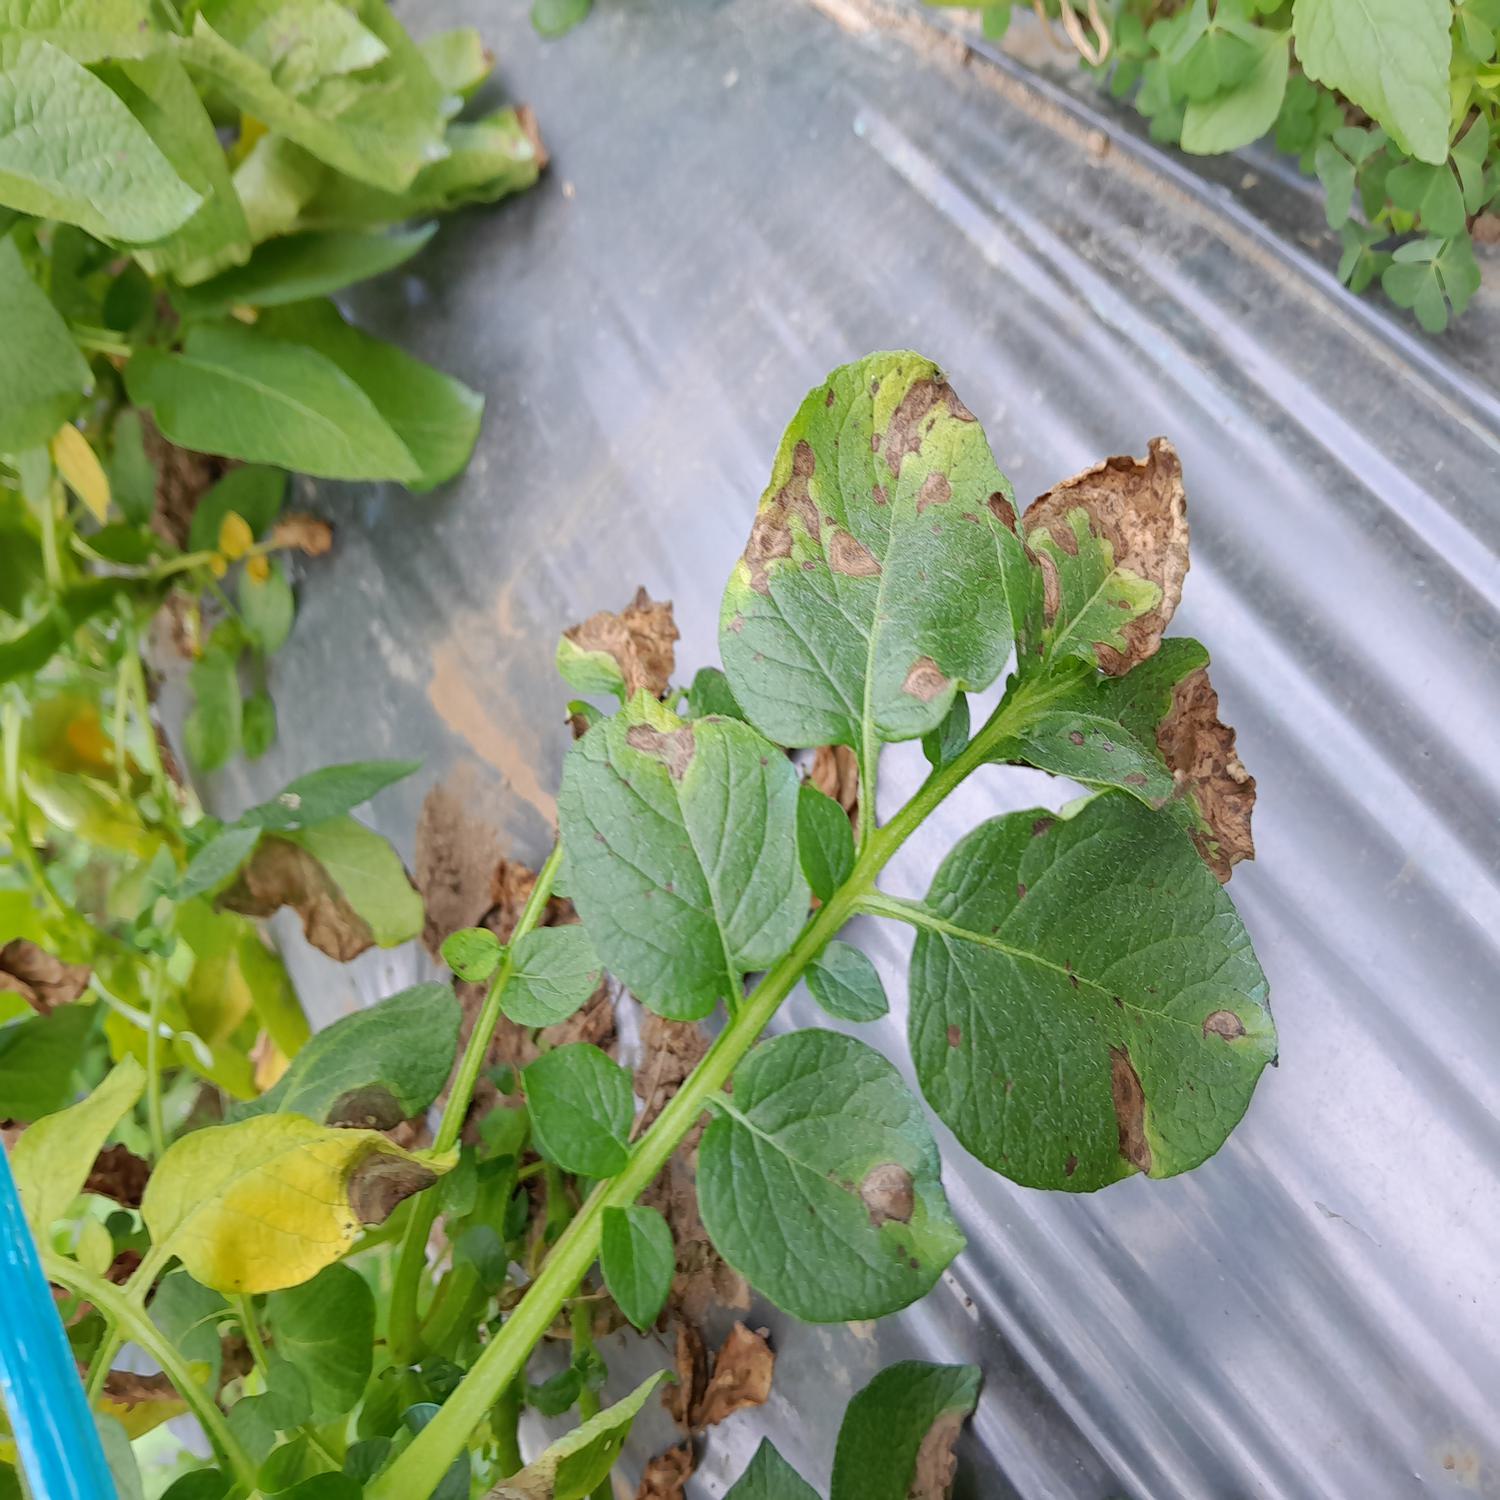
Label: Fungi